Money Heist

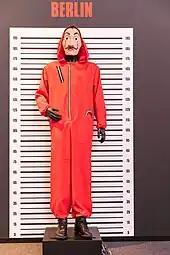
The Robbers outfits featuring the Salvador Dalí mask

To make the plot more realistic, the producers requested and received advice from the national police, civil guard, and the Spanish Ministry of Interior. The robbers' banknotes were printed with permission of the Bank of Spain and had an increased size as an anti-counterfeit measure. The greater financial backing of Netflix for part 3 allowed for the build of over 50 sets across five basic filming locations world-wide. Preparing a remote and uninhabited island in Panama to represent a robber hide-out proved difficult, as it needed to be cleaned, secured and built on, and involved hours-long travelling with material transportation. The real Bank of Spain was unavailable for visiting and filming for security reasons, so the producers recreated the Bank on a two-level stage by their own imagining, taking inspiration from Spanish architecture of the Francisco Franco era. Publicly available information was used to make the Bank's main hall set similar to the real location. The other interior sets were inspired by different periods and artificially aged to accentuate the building's history. Bronze and granite sculptures and motifs from the Valle de los Caídos were recreated for the interior, and over 50 paintings were painted for the Bank to emulate the Ateneo de Madrid.